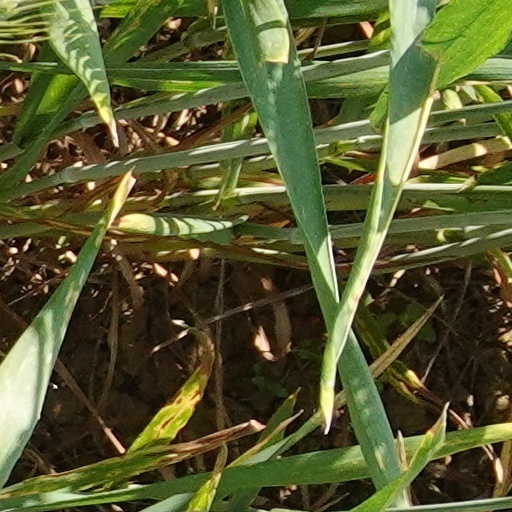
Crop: wheat